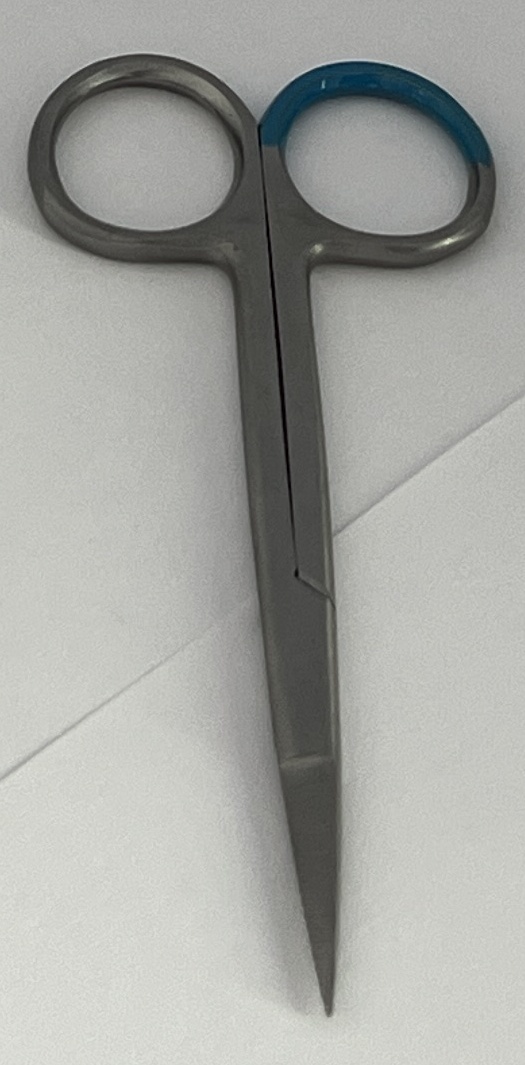
Hinged instrument state: closed